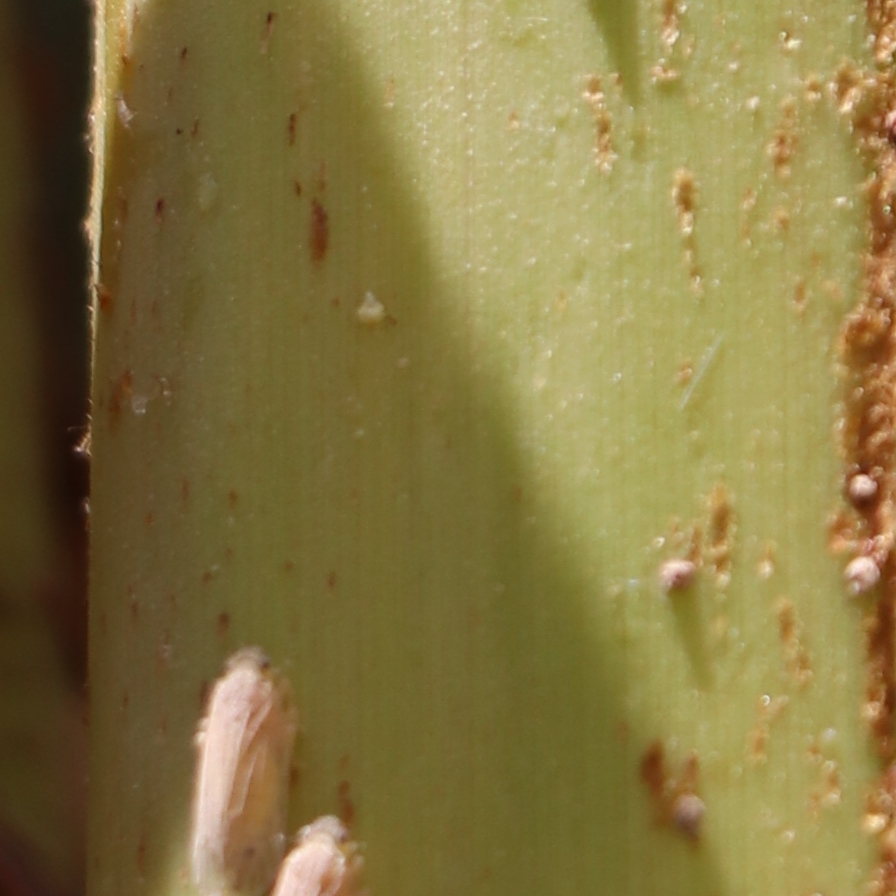
Label: Bug